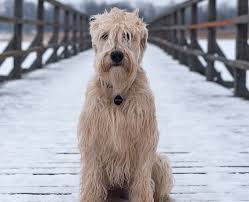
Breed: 217-n000014-otterhound